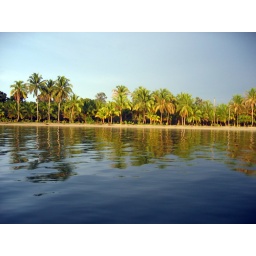
The boat ride from Changuinola to Bocas del Toro travels through the old canal formerly used by the banana plantations.